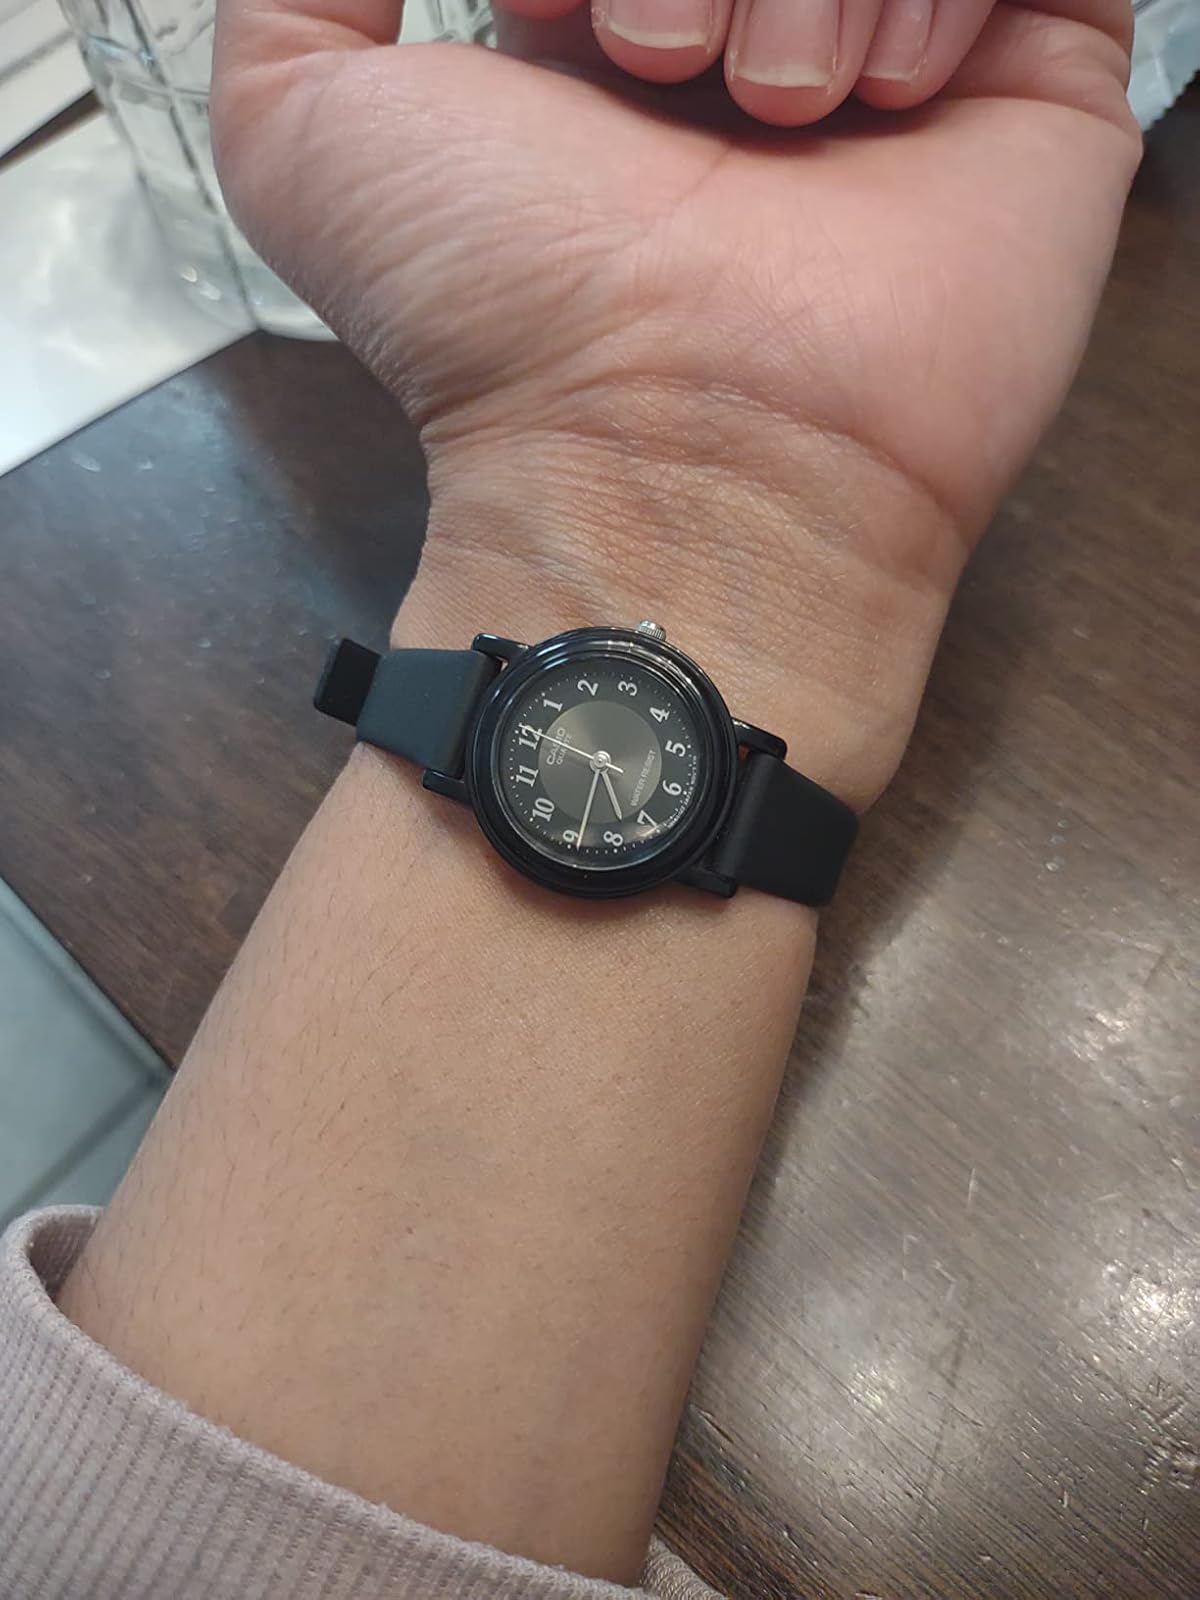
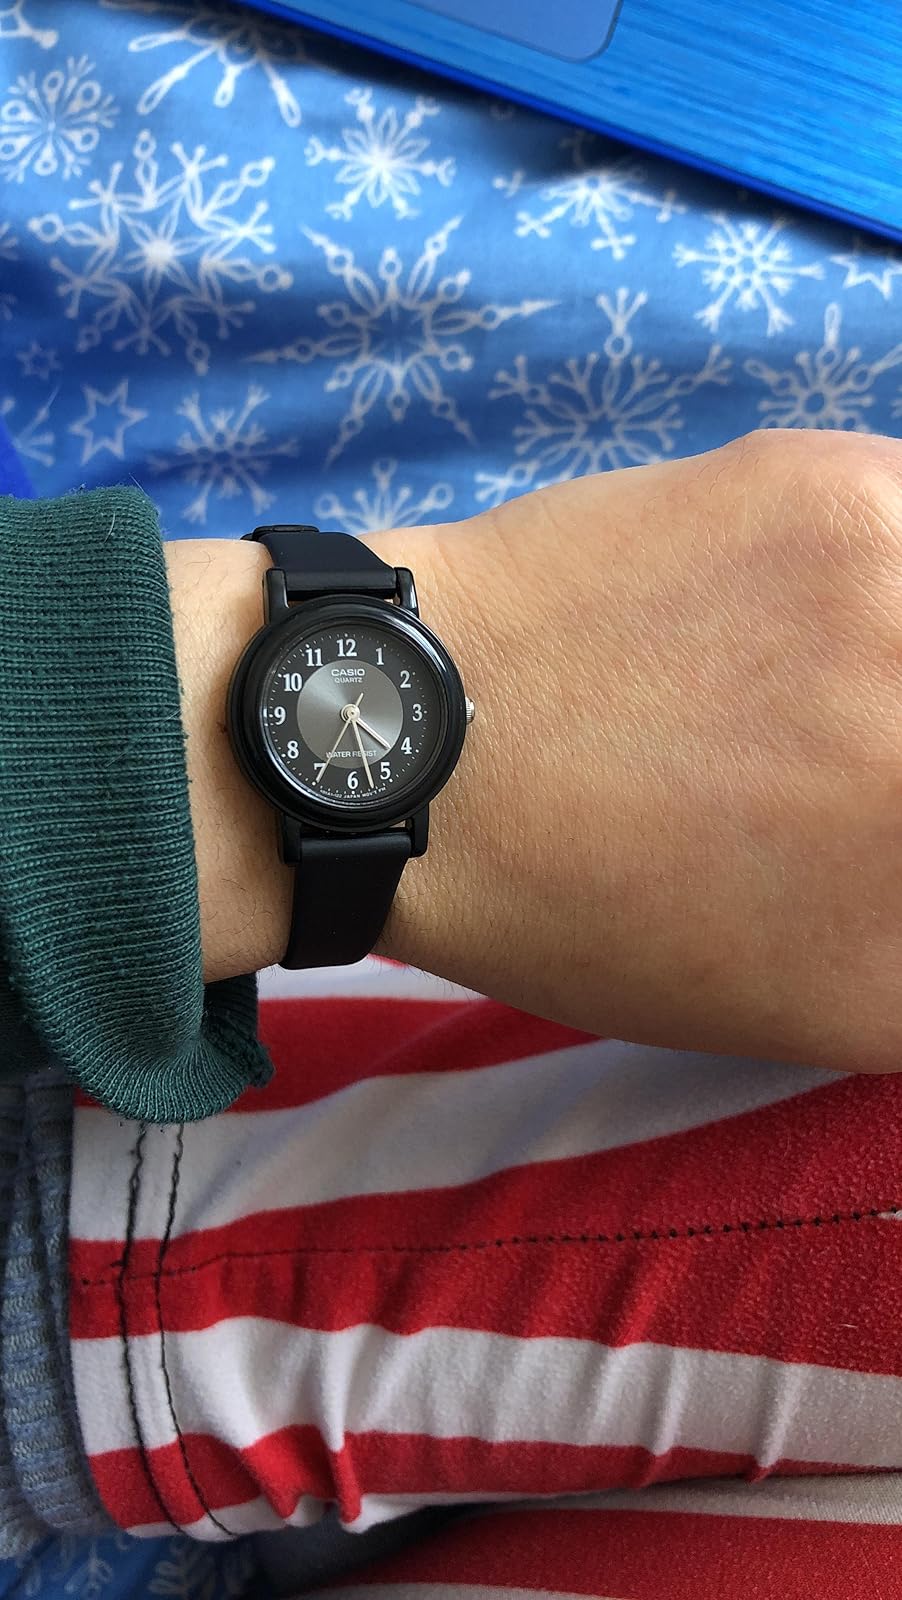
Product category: accessories_watch
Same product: yes